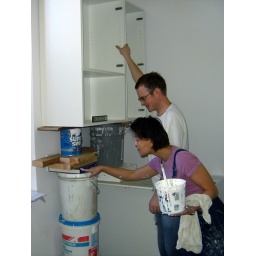
Dan and Carmen, in front of a large stack that was used to hold the kitchen wall cabinet in place.